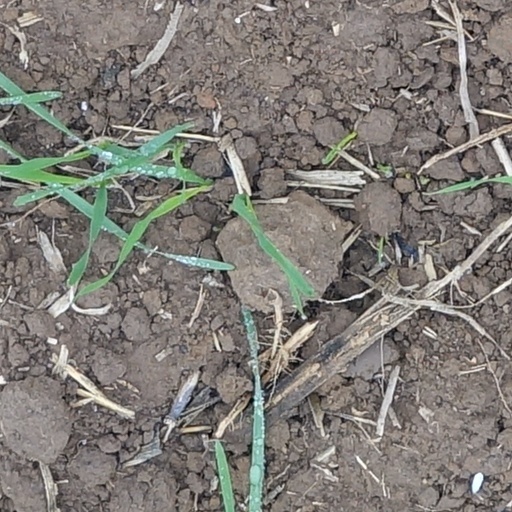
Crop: wheat